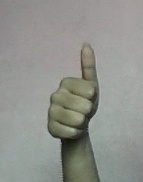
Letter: aleff